New Zealand Educational Institute

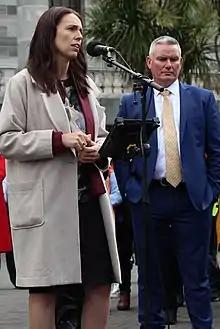
Prime Minister Jacinda Ardern at NZEI Te Riu Roa strike rally on the steps of parliament 15 August 2018

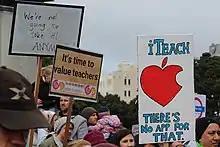
Placards at NZEI Te Riu Roa strike rally on the steps of parliament 15 August 2018. The placards read "We're not going to take it ANYMORE", "It's time to value teachers" and "iTeach, there's no app for that".

In 1991 members struck (unsuccessfully) as part of wider industrial and union action against the Employment Contracts Act 1991, which lead to significant changes in New Zealand employment relations.